Arboretum

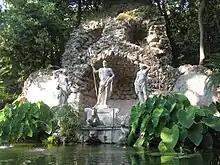
Neptune's fountain at Trsteno Arboretum in Croatia

An arboretum specializing in growing conifers is known as a pinetum. Other specialist arboreta include saliceta (willows), populeta (poplar), and querceta (oaks). Related collections include a fruticetum, from the Latin "frutex", meaning "shrub", much more often a shrubbery, and a viticetum (from the Latin "vitis," meaning vine, referring in particular to a grape vine). A palm house is a large greenhouse for palms and other tender trees.